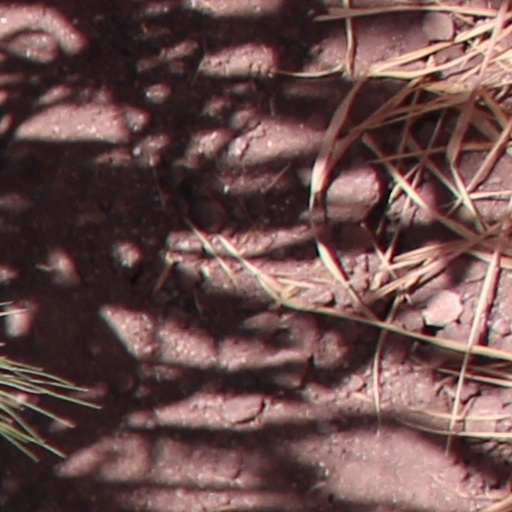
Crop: wheat